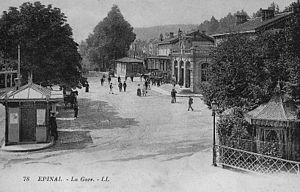
La place de la gare et le bâtiment voyageurs à Épinal au début des années 1900.
La gare d'Épinal est une gare ferroviaire française des lignes : de Blainville - Damelevières à Lure, d'Épinal à Bussang et de Neufchâteau à Épinal. Elle est située à proximité du centre de la ville d'Épinal, préfecture du département des Vosges, en région Grand Est.